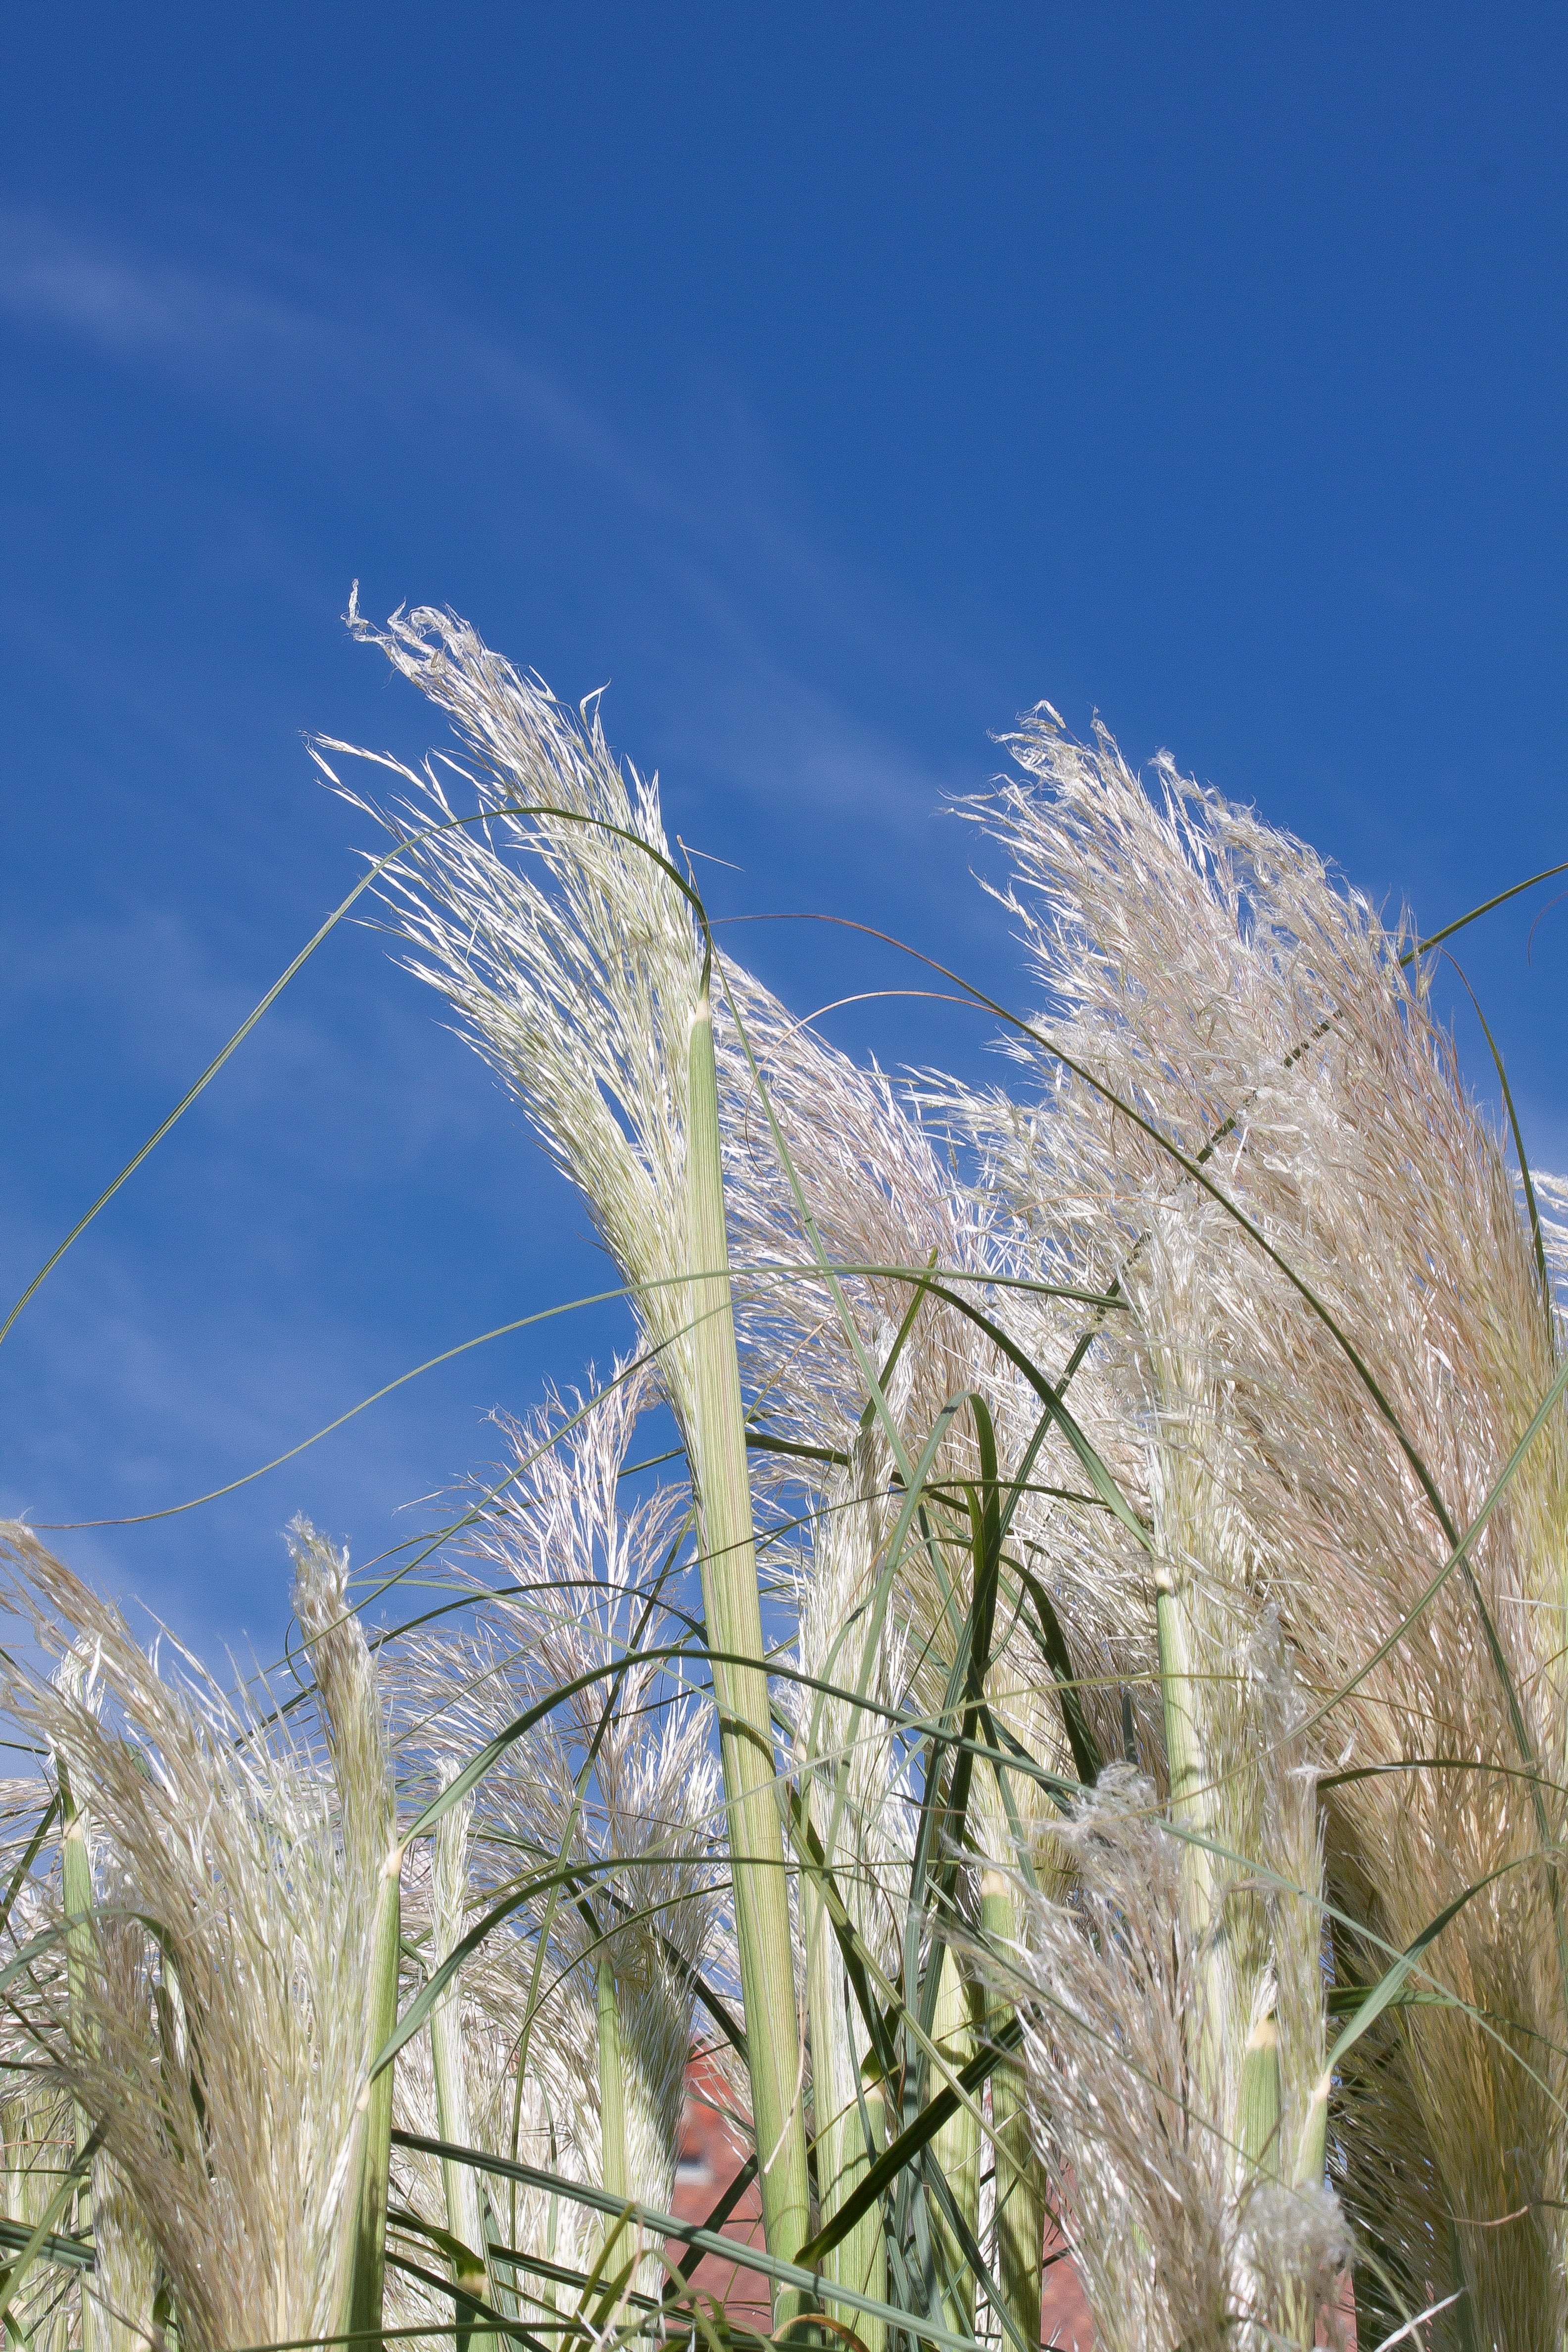
tree, nature, grass, branch, plant, sky, white, field, meadow, prairie, sunlight, flower, wind, frost, green, blue, agriculture, garden, flora, ornamental plant, bamboo grassedit this page, flowering plant, grass family, land plant, phragmites